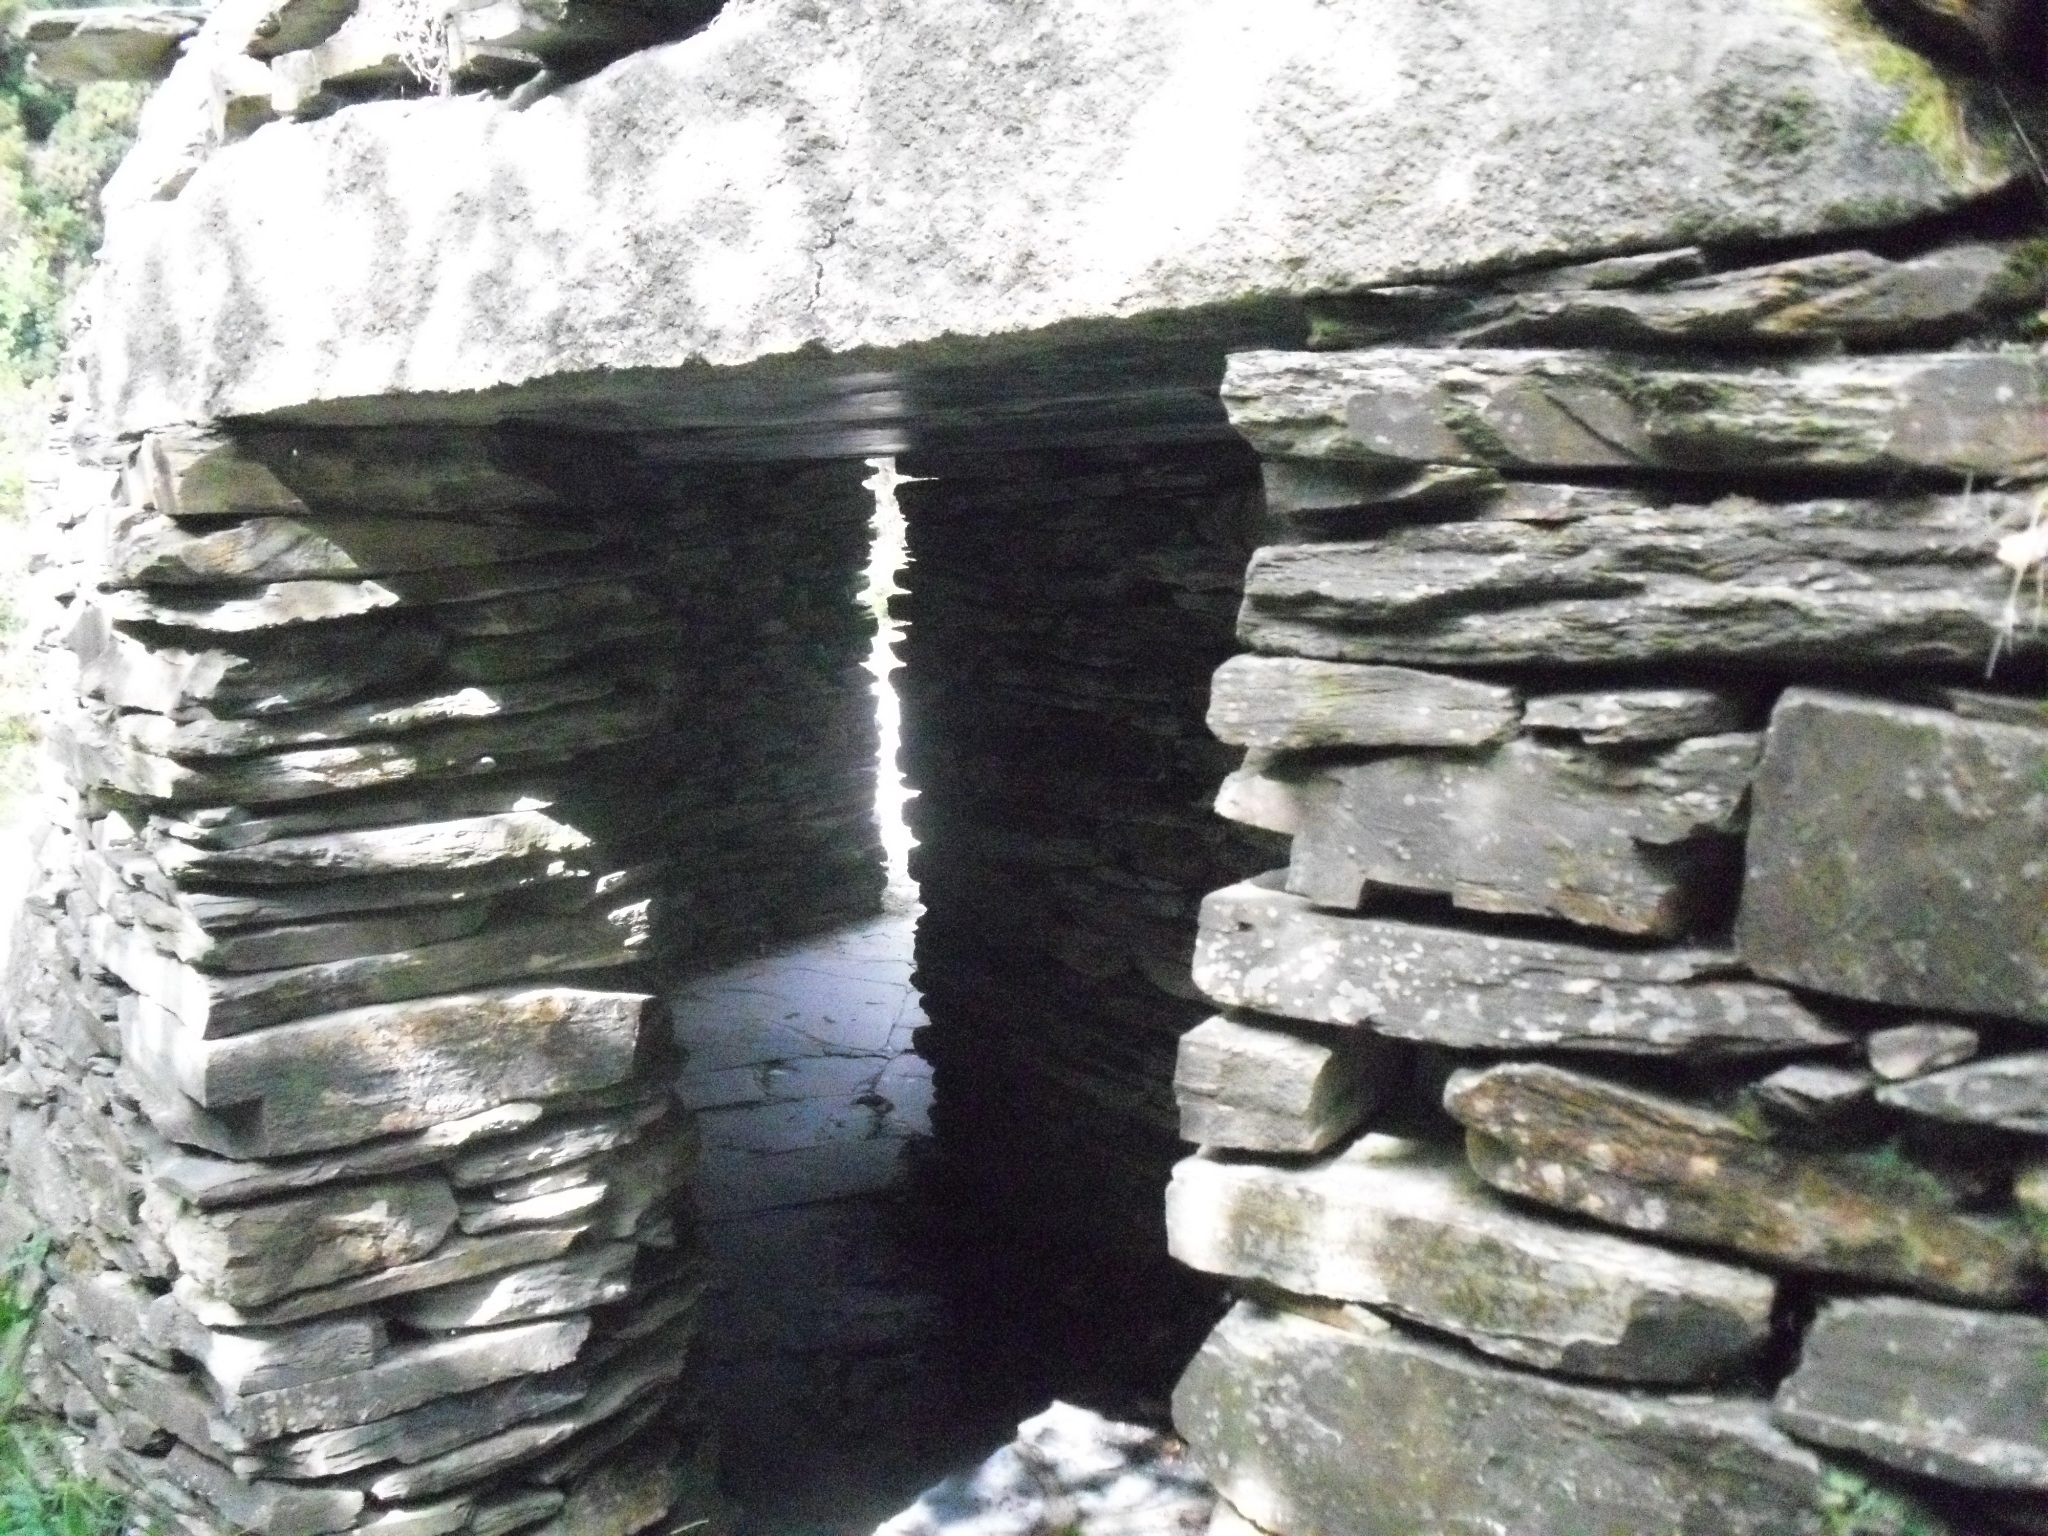
rock, wall, stone wall, material